Wu Sangui

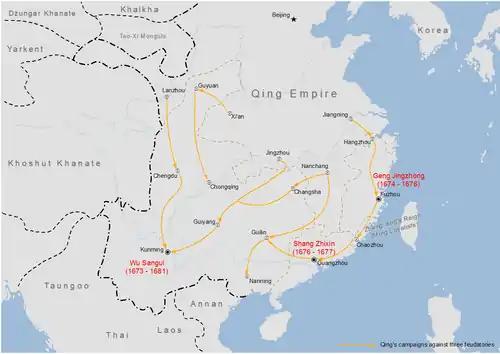
Map showing the Revolt of the Three Feudatories

After he defeated the remnant Ming forces in southwestern China, Wu was rewarded by the Qing imperial court with the title of "Pingxi Wang" (平西王; translated as "Prince Who Pacifies the West" or "King Who Pacifies the West") with a fief in Yunnan. It had been extremely rare for someone outside of the imperial clan, especially a non-Manchu, to be granted the title of "Wang". Those who were not members of the imperial clan and awarded the title were called "Yixing Wang" (literally meaning "kings with other family names") or known as "vassal kings". These vassal kings usually came to a bad end, mainly because they were not trusted by the emperors.